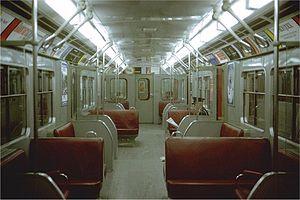
Le métro de Toronto est un réseau ferroviaire desservant Toronto et la ville voisine de Vaughan en Ontario. Il est exploité par la Commission de transport de Toronto. Ce système de transport en commun rapide est composé de trois lignes de métro classique essentiellement souterraines et d’une ligne aérienne de moyenne capacité. Le métro compte 79,6 km de voies en tenant compte des voies de garage.